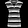
Label: Shirt